The Latest Buzz

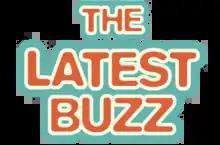

The Latest Buzz is a Canadian teen sitcom produced by Decode Entertainment that aired on Family Channel from September 1, 2007, to April 19, 2010. It was the network's first original multi-camera sitcom.